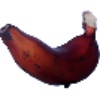
Label: red_banana